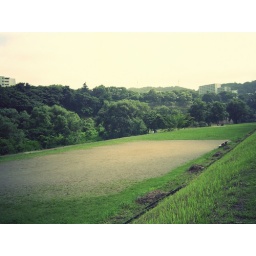
field in front of river